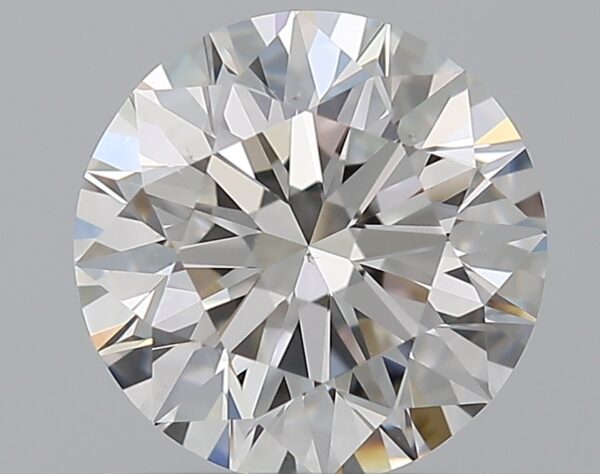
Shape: round
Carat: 1.03
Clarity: VS2
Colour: E
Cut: EX
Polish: EX
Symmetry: EX
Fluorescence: N
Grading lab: GIA
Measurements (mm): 6.43 x 6.47 x 4.03